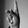
ASL letter: K